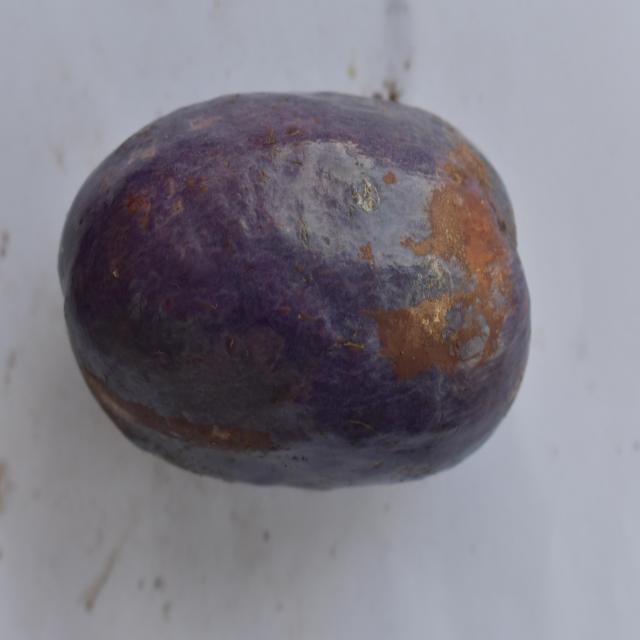
Plum grade: unaffected